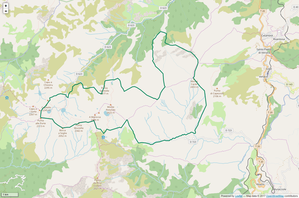
Périmètre de la RNC du massif du Monte Rotondo.
La réserve naturelle du massif du Monte Rotondo est une réserve naturelle en Corse. Classée en 2017, elle occupe une surface de 3 135 hectares et protège le massif du Monte Rotondo ainsi que les hautes vallées de la Restonica et du Verghello.